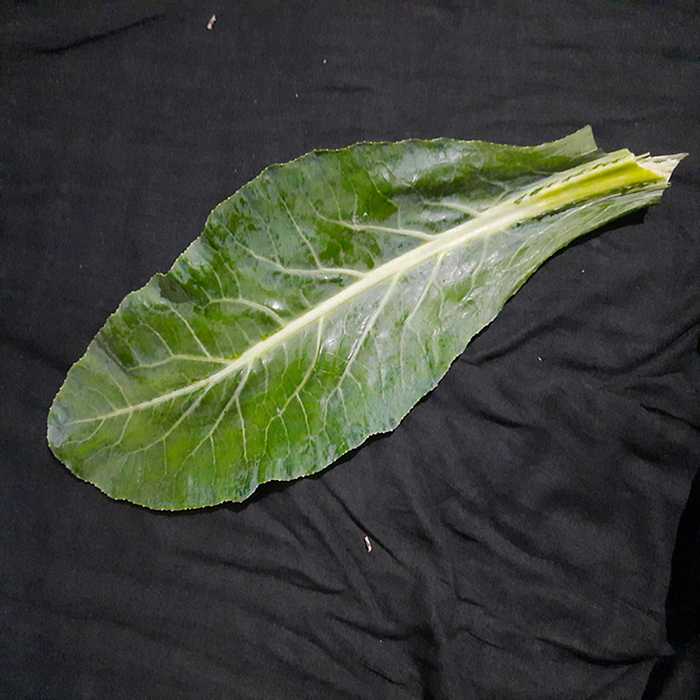
Plant: Cauliflower
Label: Fresh leaf